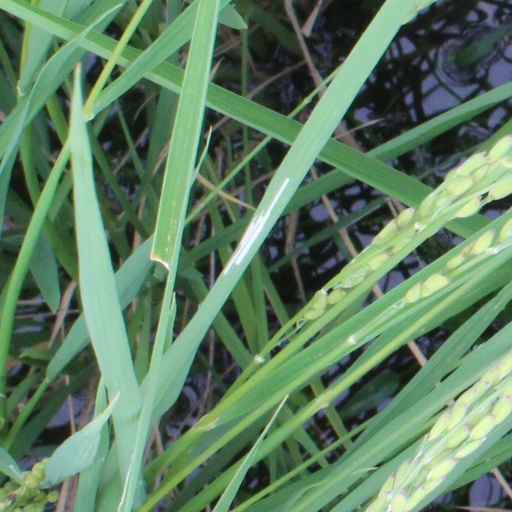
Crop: rice